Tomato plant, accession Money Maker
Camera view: horizontal (90 deg, fisheye); turntable rotation: 120 degrees
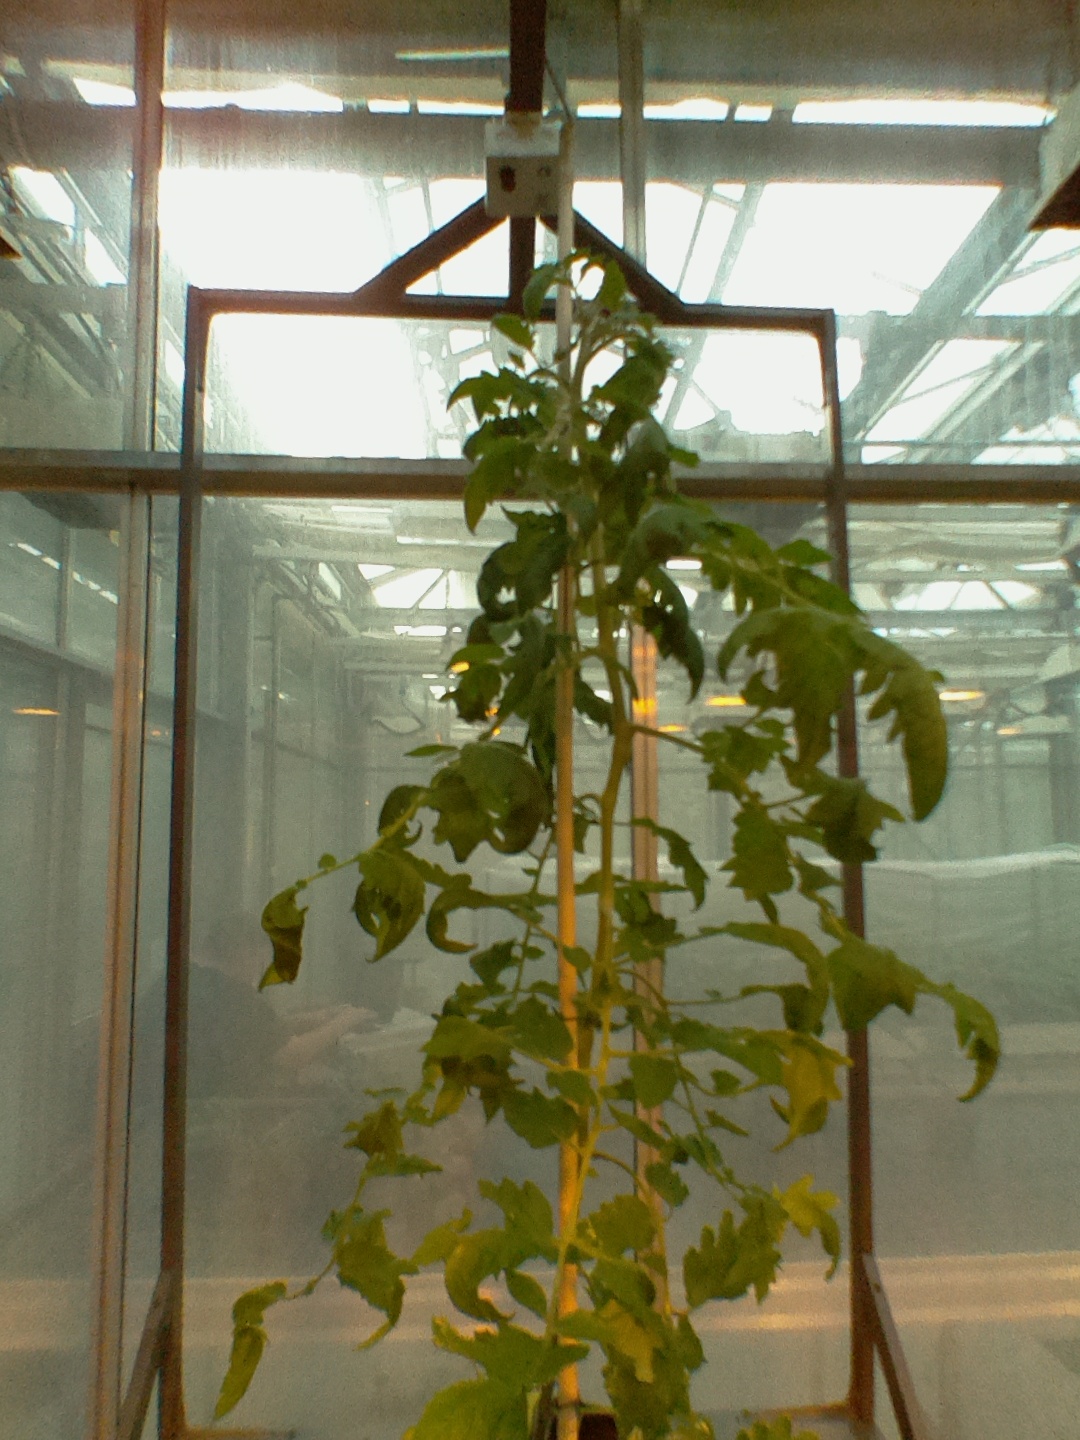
BBCH growth stage 63: 30%-40% of flowers open